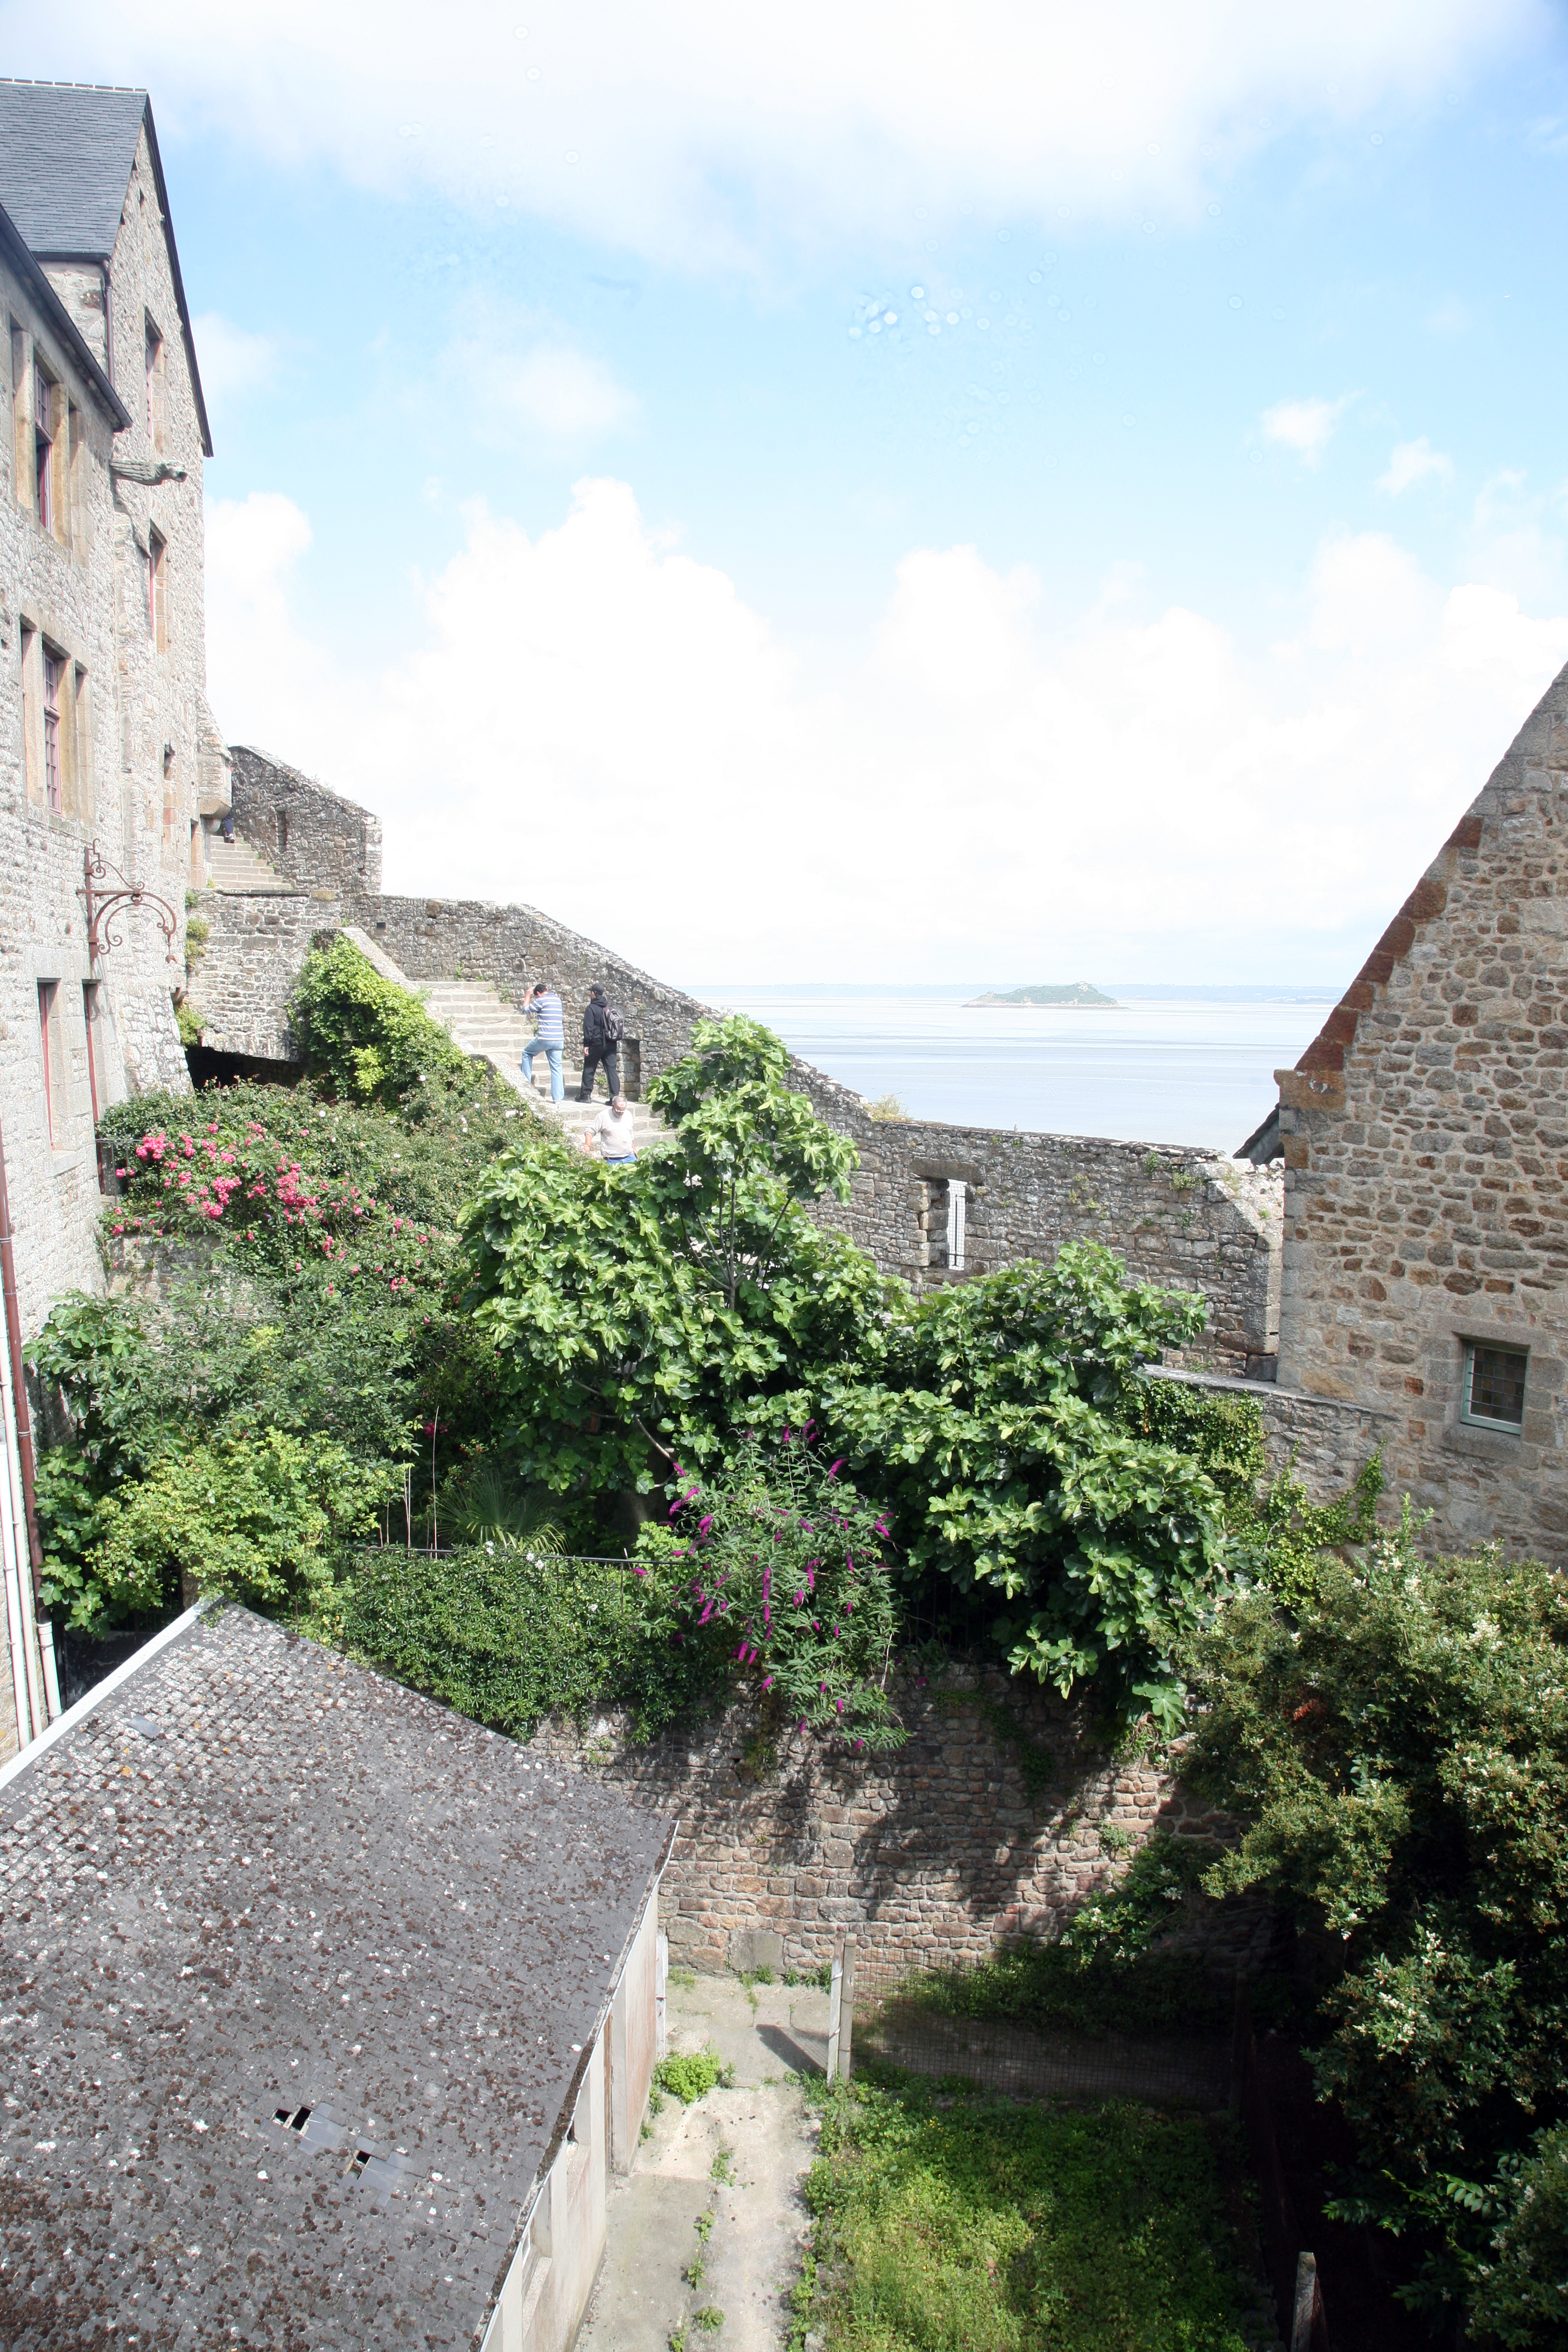
villa, house, flower, town, building, chateau, wall, staircase, village, cottage, castle, property, fortification, garden, waterway, courtyard, ruins, monastery, normandy, estate, normandie, abbaye, montsaintmichel, manche, saintmichaelsmount, satan, rempart, archange